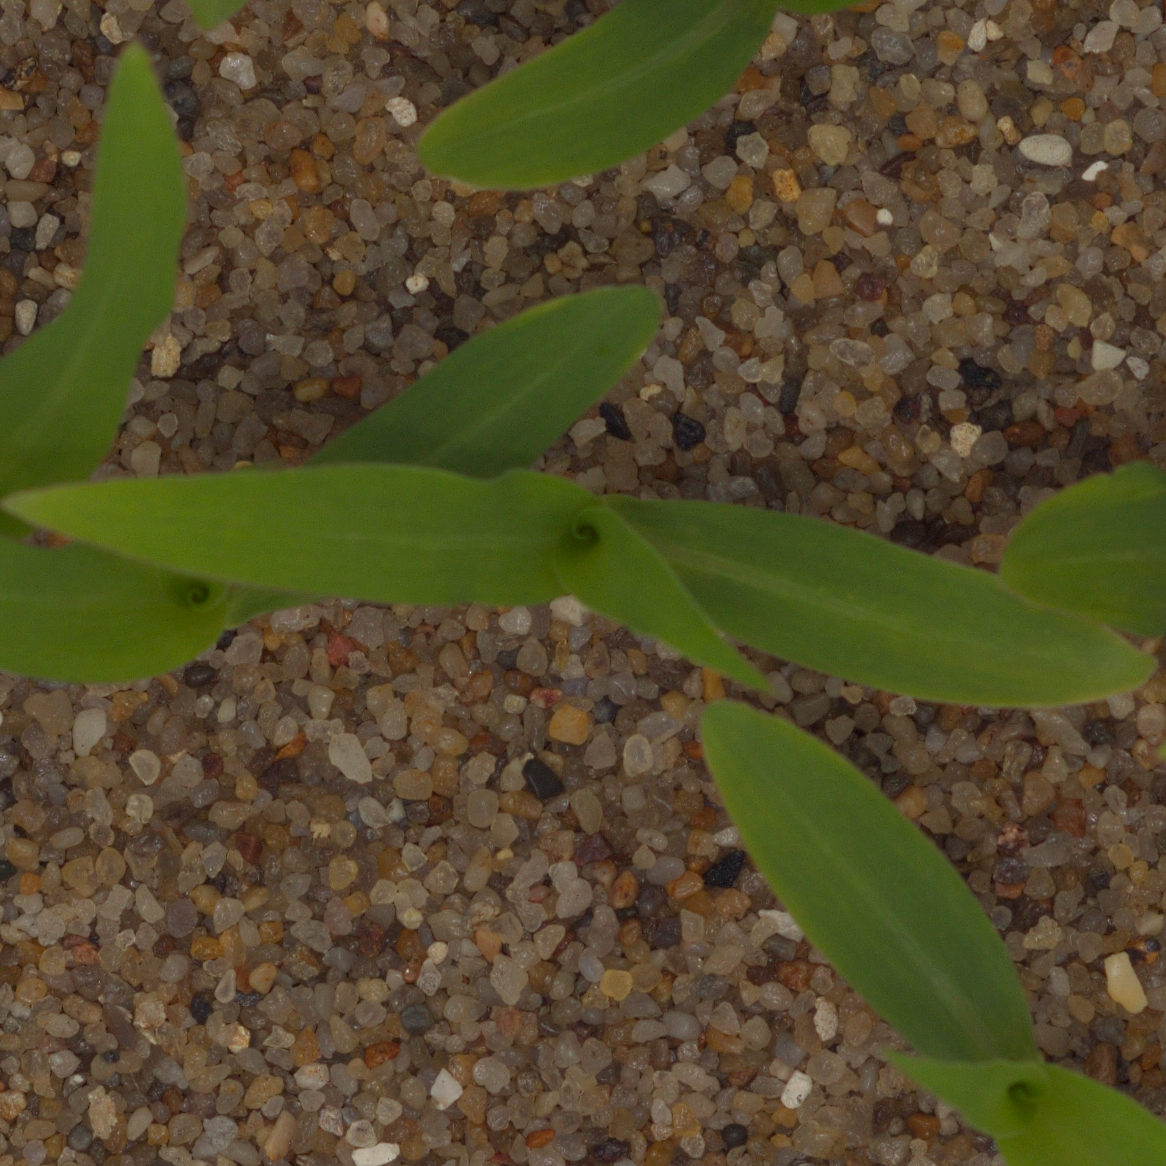
Label: maize